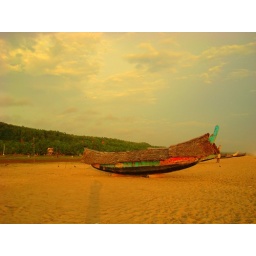
A country boat in yellow sunshine